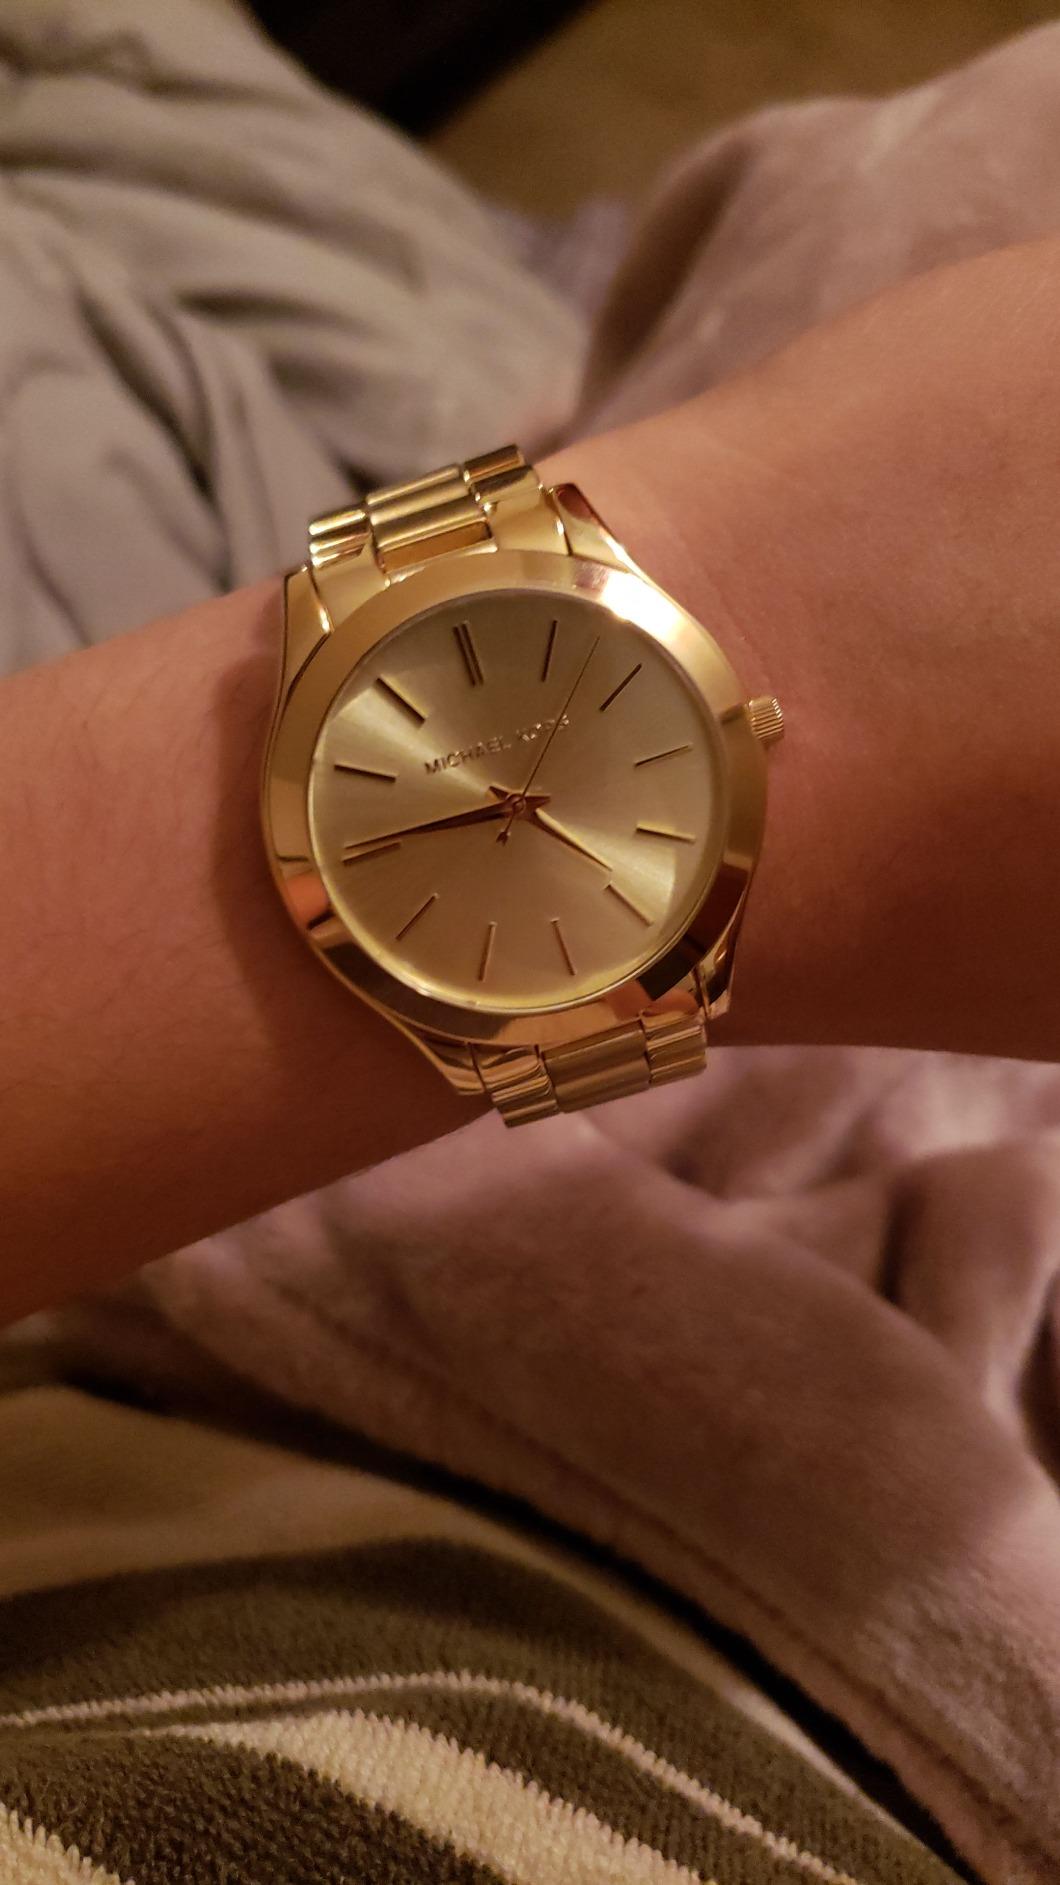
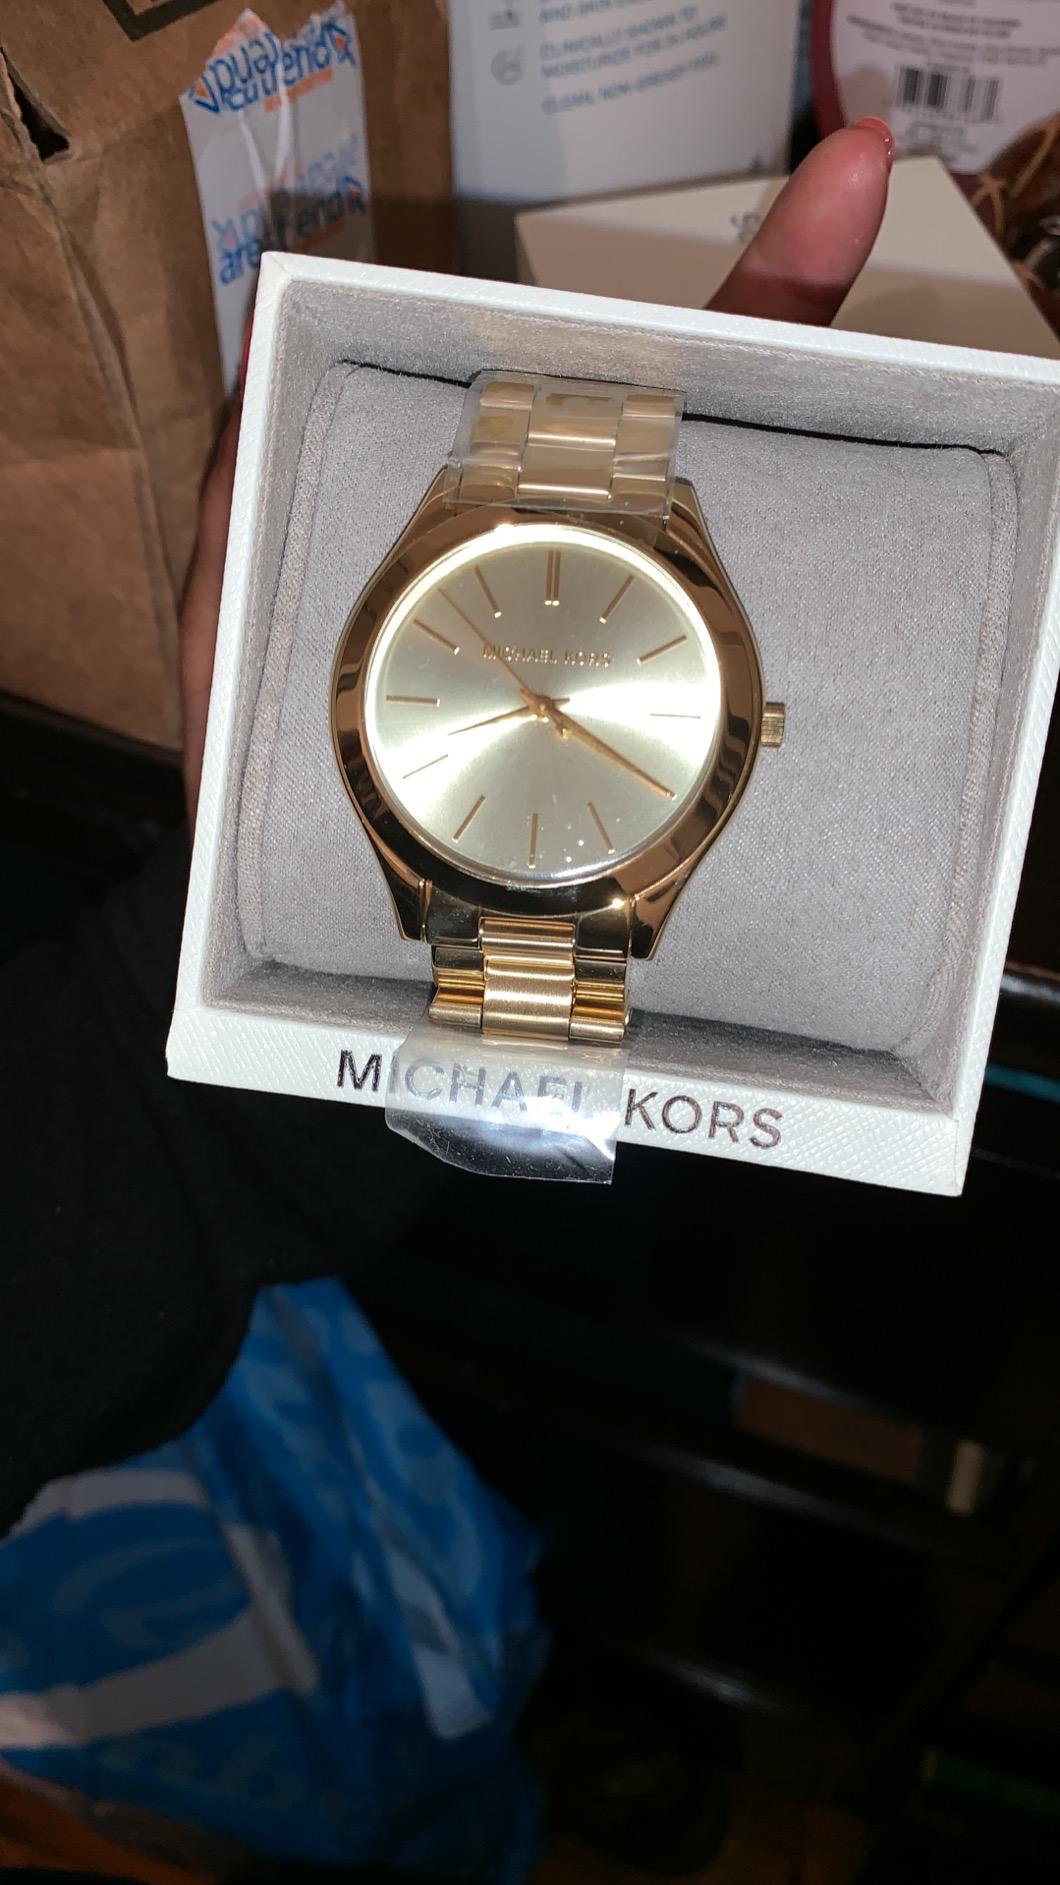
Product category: accessories_watch
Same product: yes